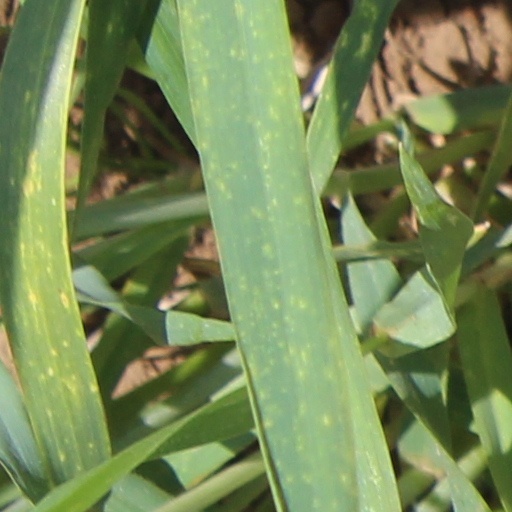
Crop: wheat